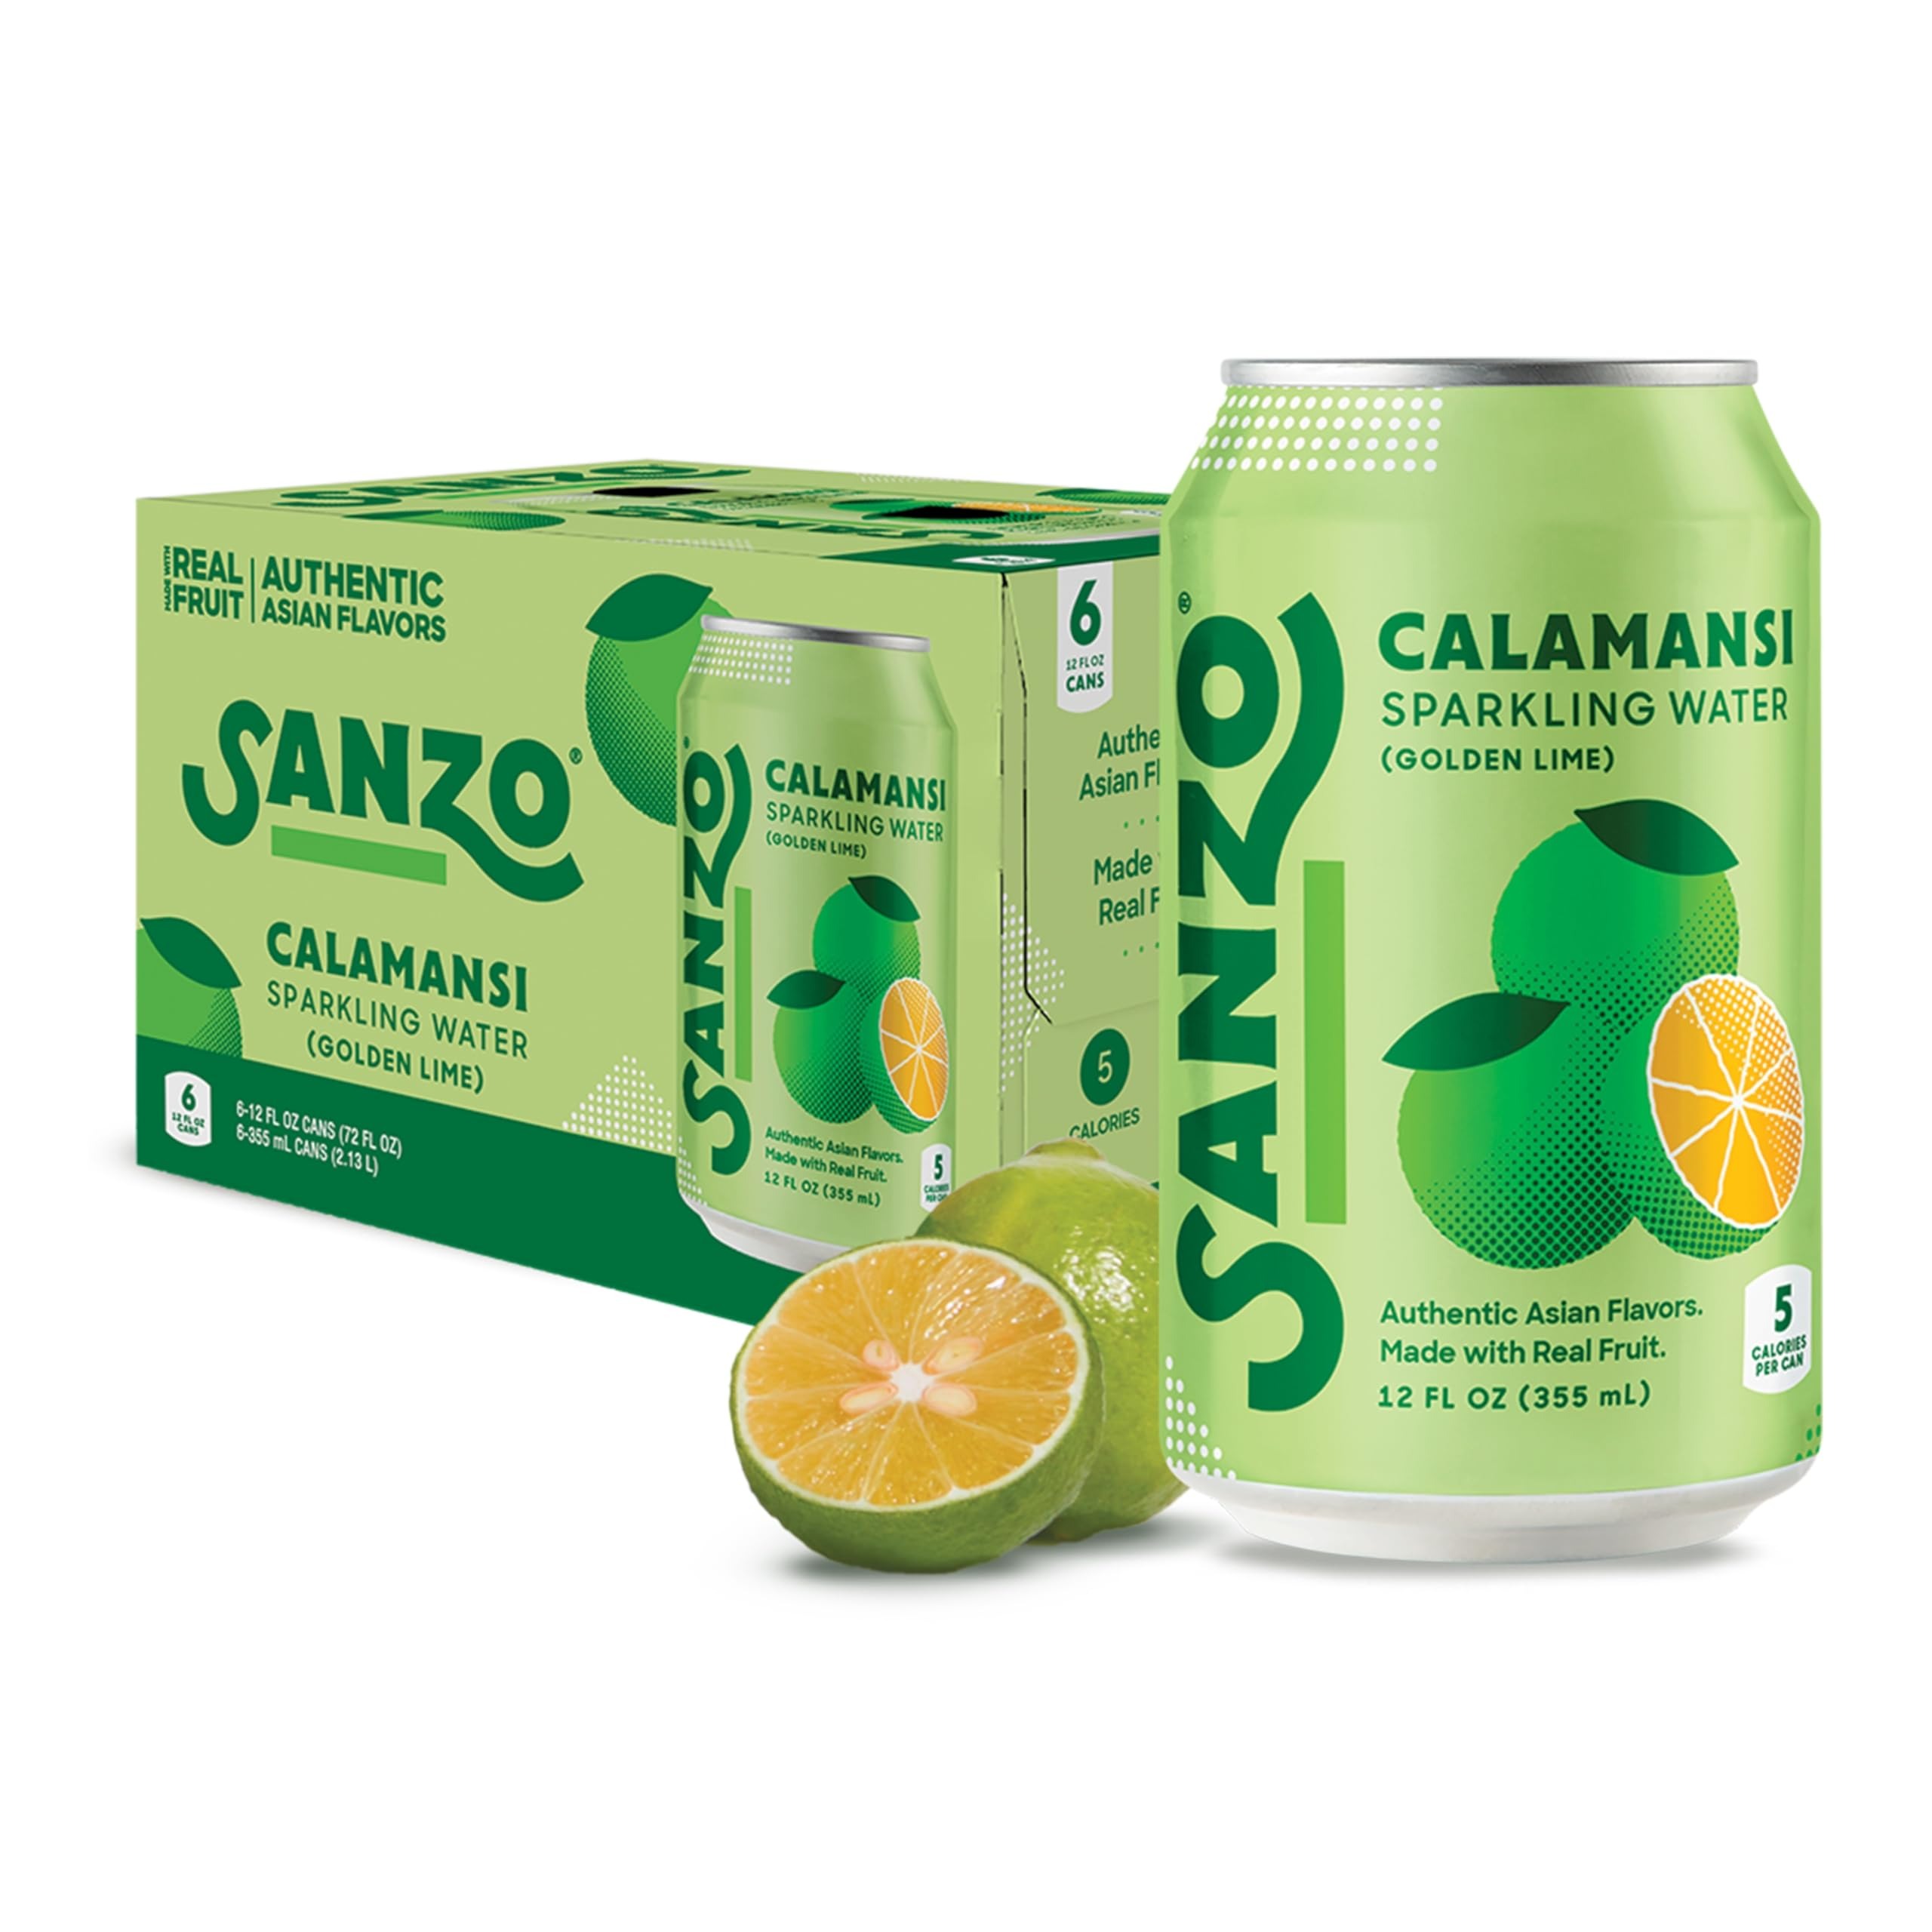
Item Name: Sanzo Flavored Sparkling Water - Golden Lime Seltzer (Calamansi) - Low Calorie Low Sugar Soda - Craft Asian Drinks - Vegan Gluten Free Carbonated Flavored Water - Fizzy Healthy Drinks - 12oz, 6 Pack
Bullet Point 1: Asian Classics, Modern Twist — Meet calamansi, the "golden lime" from the Philippines. Tart like a lime, kissed with a hint of tangerine. Sanzo sparkling water remixes traditional Eastern flavors with a clean, contemporary edge, made with real fruit and natural sweeteners. Wake up your palate with these bright, fizzy drinks, crafted to stand out in a sea of basic bubbles.
Bullet Point 2: Fruit from the Source, Not the Lab — Sanzo flavored carbonated water is made with non GMO fruit, not artificial extracts. This bubbly sparkling water fits into whatever lifestyle you’re living. Vegan, gluten free, or just trying to cut the junk. All in 20 calories or less. Enjoy Asian-flavored craft soda that tastes like real fruit, because it is.
Bullet Point 3: Bubbly, Smooth & Invigorating — This flavored seltzer water hydrates and refreshes without the syrupy crash. No artificial flavors or sweeteners. Relish a crisp fizzy water that lifts the natural sweetness of unique Asian fruits. It’s the kind of sparkling drink that cools you down, plays nice with your diet, and quenches your thirst with flavors that satisfy.
Bullet Point 4: Stir Things Up with Bold Flavors — Sip these carbonated drinks solo for a mid-day reset. Pour them over ice and use them as drink mixers for cocktails. You can also drink these refreshing non alcoholic drinks as a palate cleanser after a hot pot night with friends. Crack open a Sanzo sparkling flavored water and give your tastebuds something to talk about.
Bullet Point 5: Elevate Your Daily Hydration — Stock up once, sip all week. No last-minute store runs or sugar-packed regrets with this seltzer water 12 pack. Toss a canned sparkling water in your bag, pop one open with dinner, or keep a few at the office for a clean, flavorful break. These sparkling drinks provide a healthy soda alternative that’s packed with personality.
Value: 72.0
Unit: Fl Oz

Price: 9.49